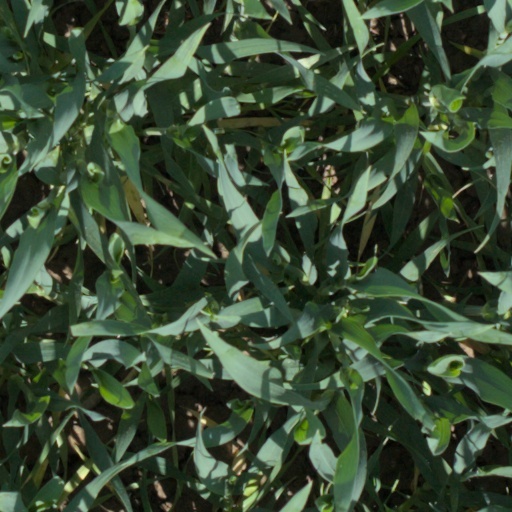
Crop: wheat